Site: brandenburg
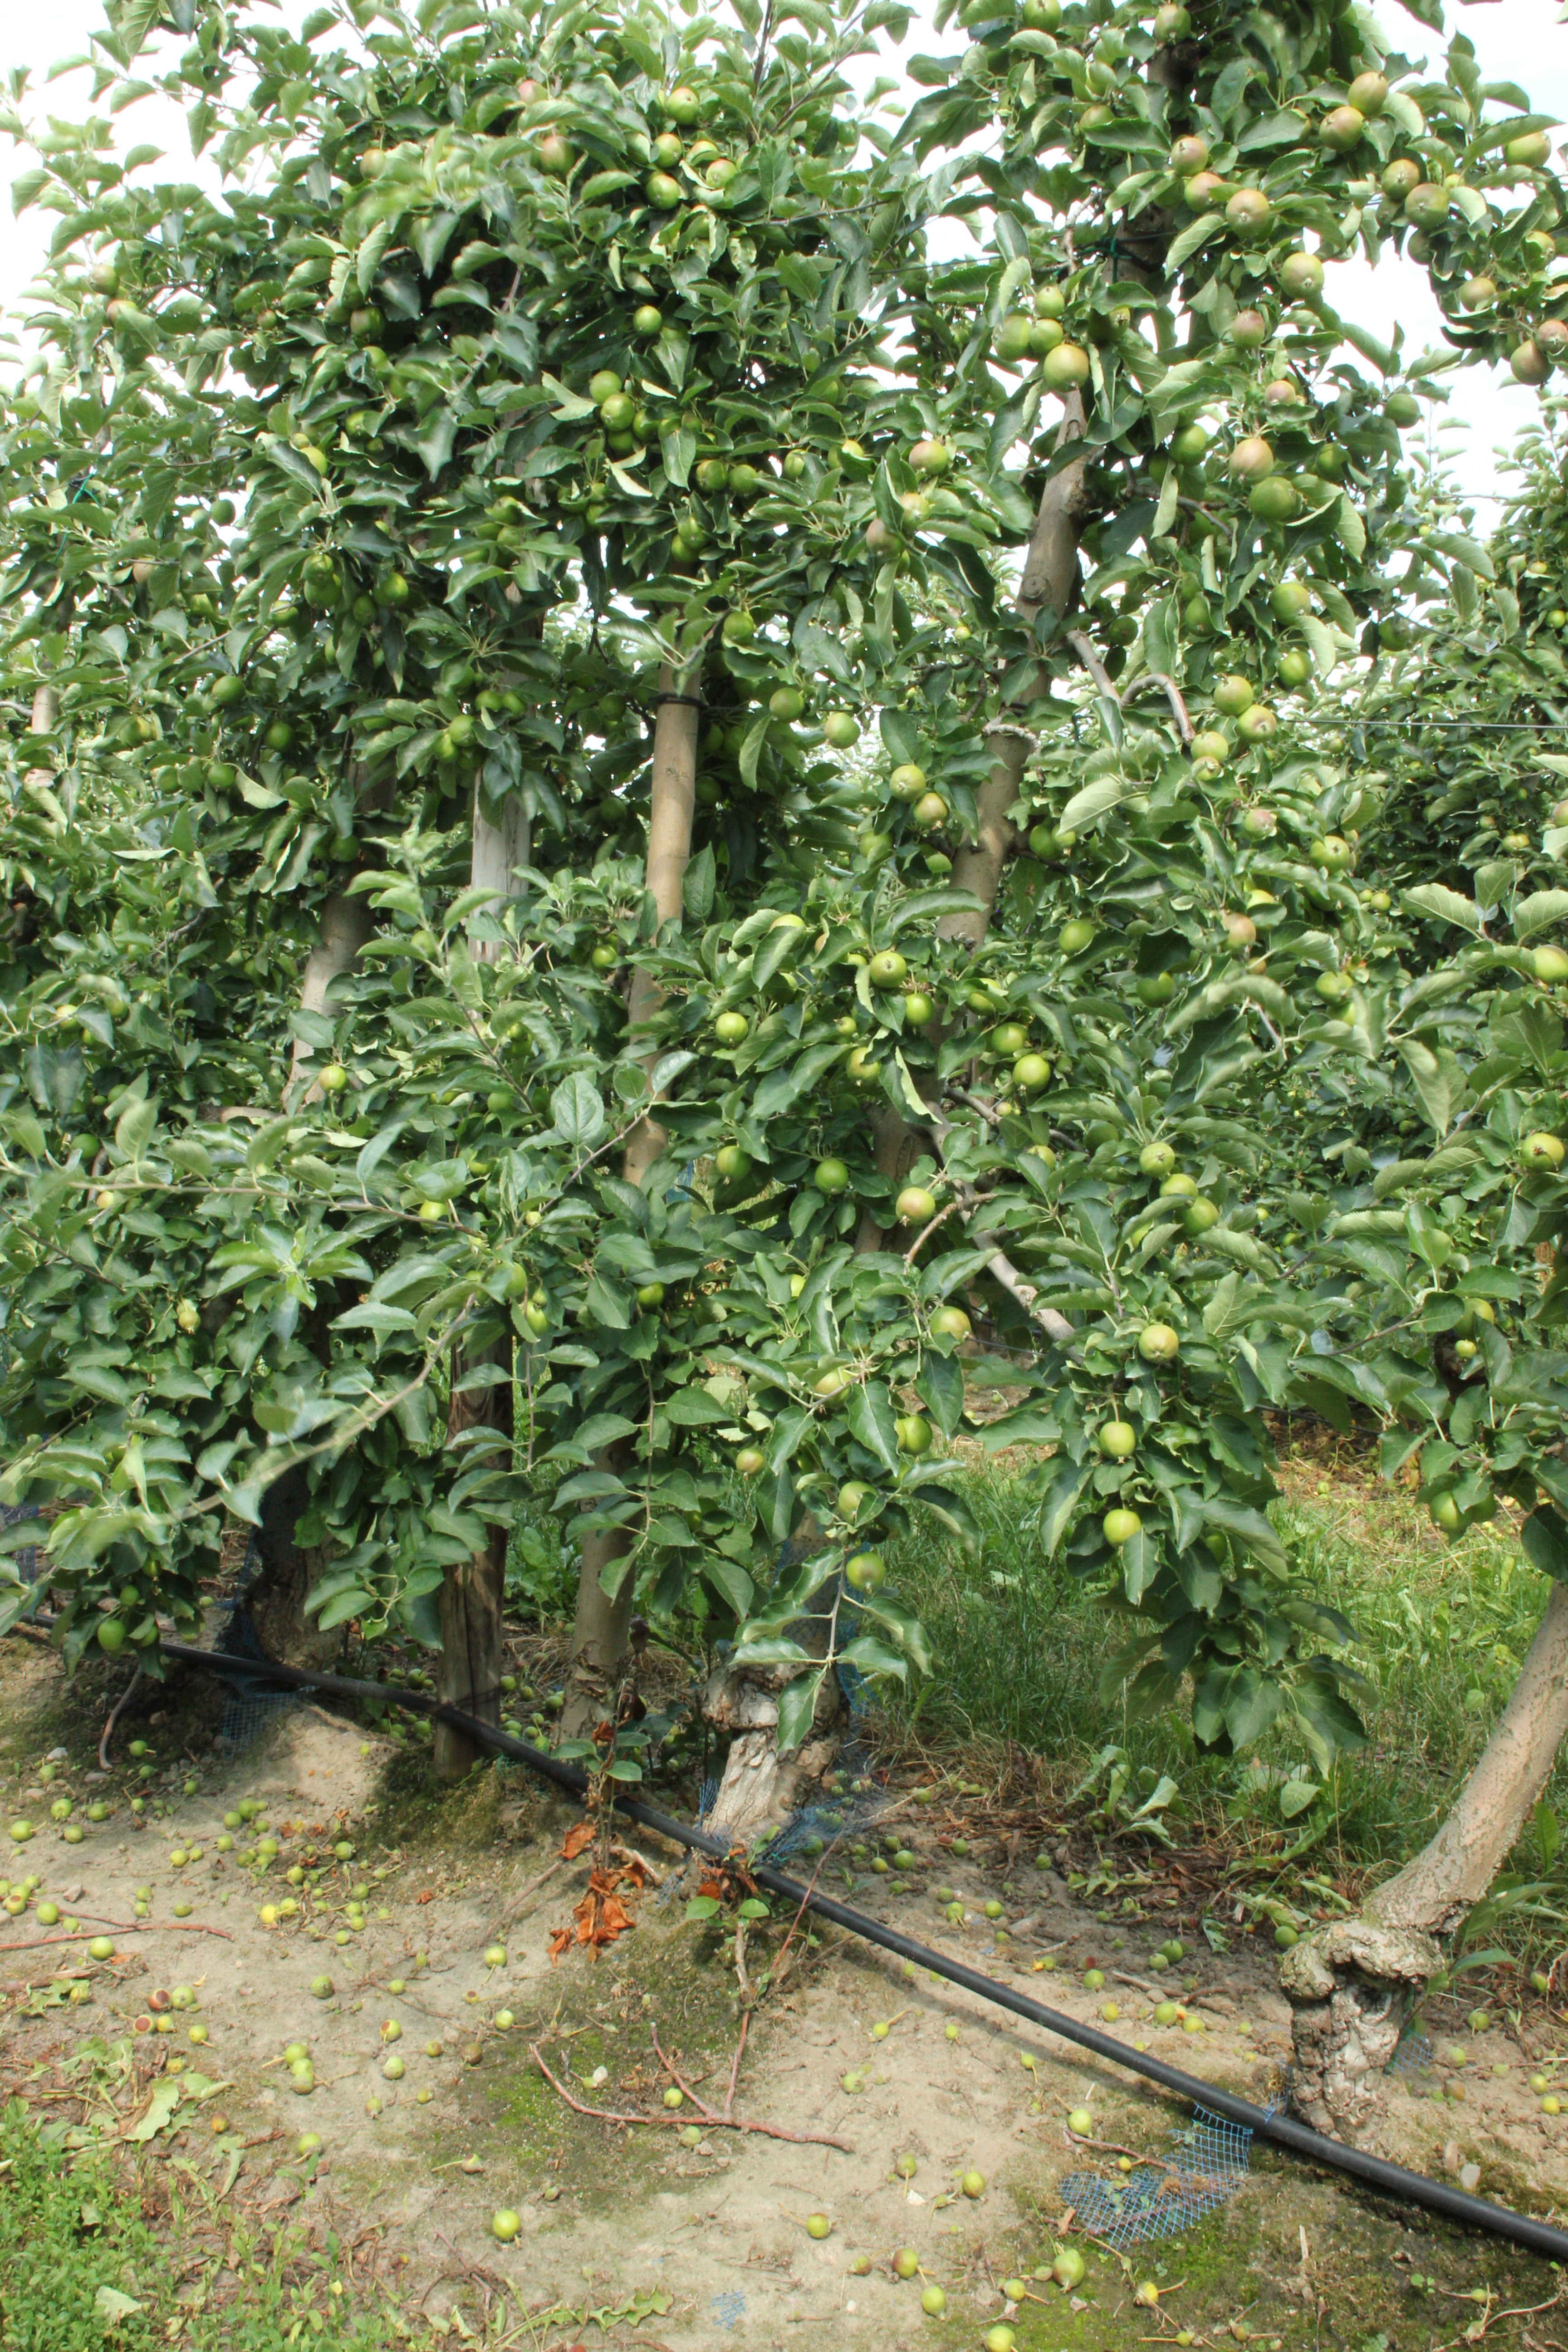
Growth stage (BBCH 74): Development of fruit